Kamochi Shrine

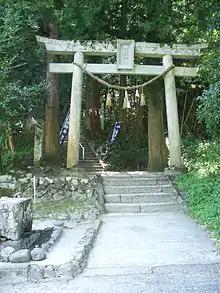
Torii and path leading to Kamochi Jinja

is an ancient Shinto shrine in Hino, Tottori Prefecture, Japan. Its name is regarded as auspicious.